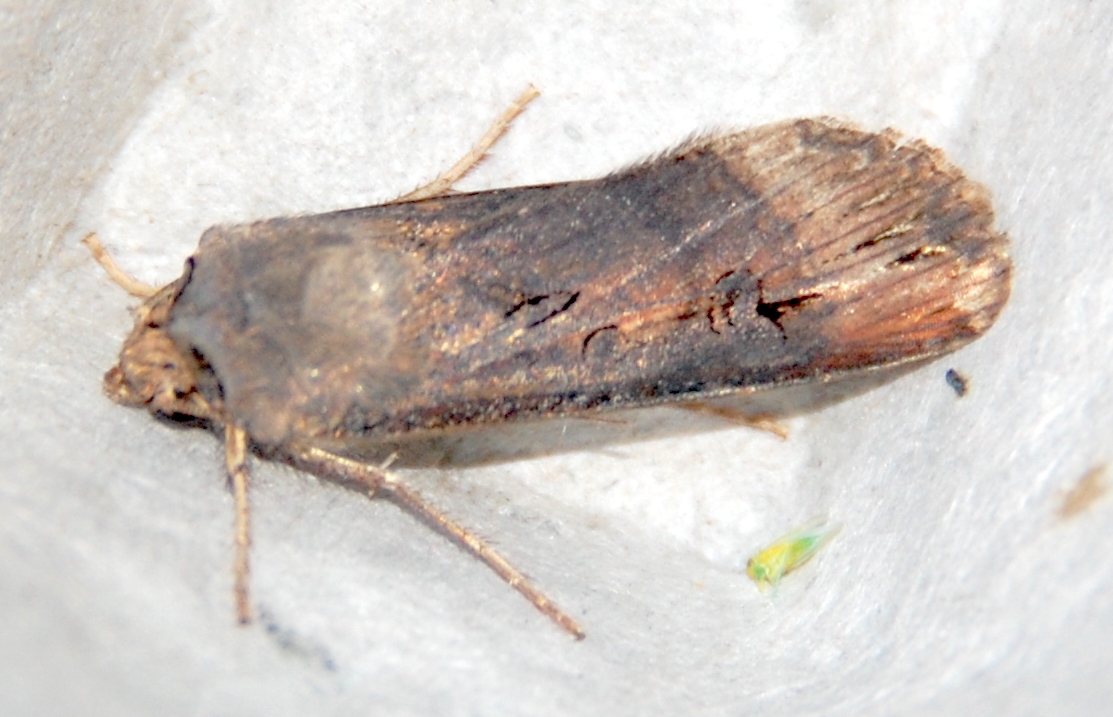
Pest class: cutworms